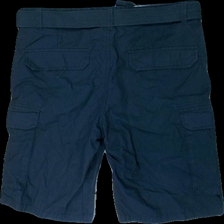
View: back
Type: Shorts
Category: Men
Brand: Not in the list
Brand text on label: boston park
Colors: Blue
Material: 100% cotton
Cut: Regular
Size: 50
Season: Summer
Price range: <50
Recommended usage: Reuse
Description: blå shorts med skärp